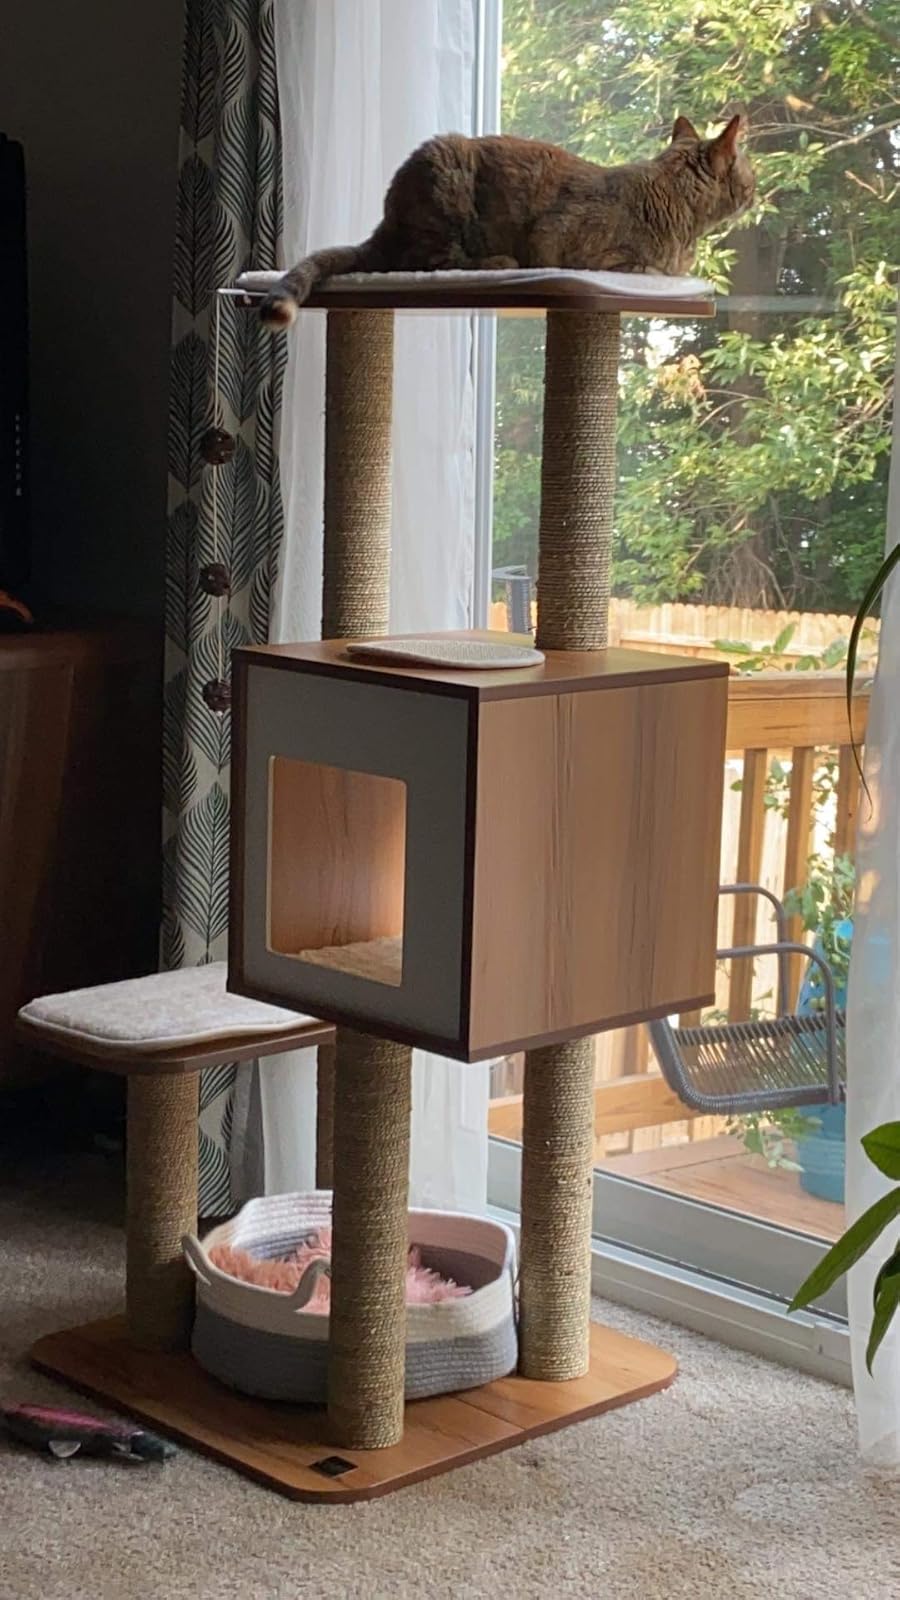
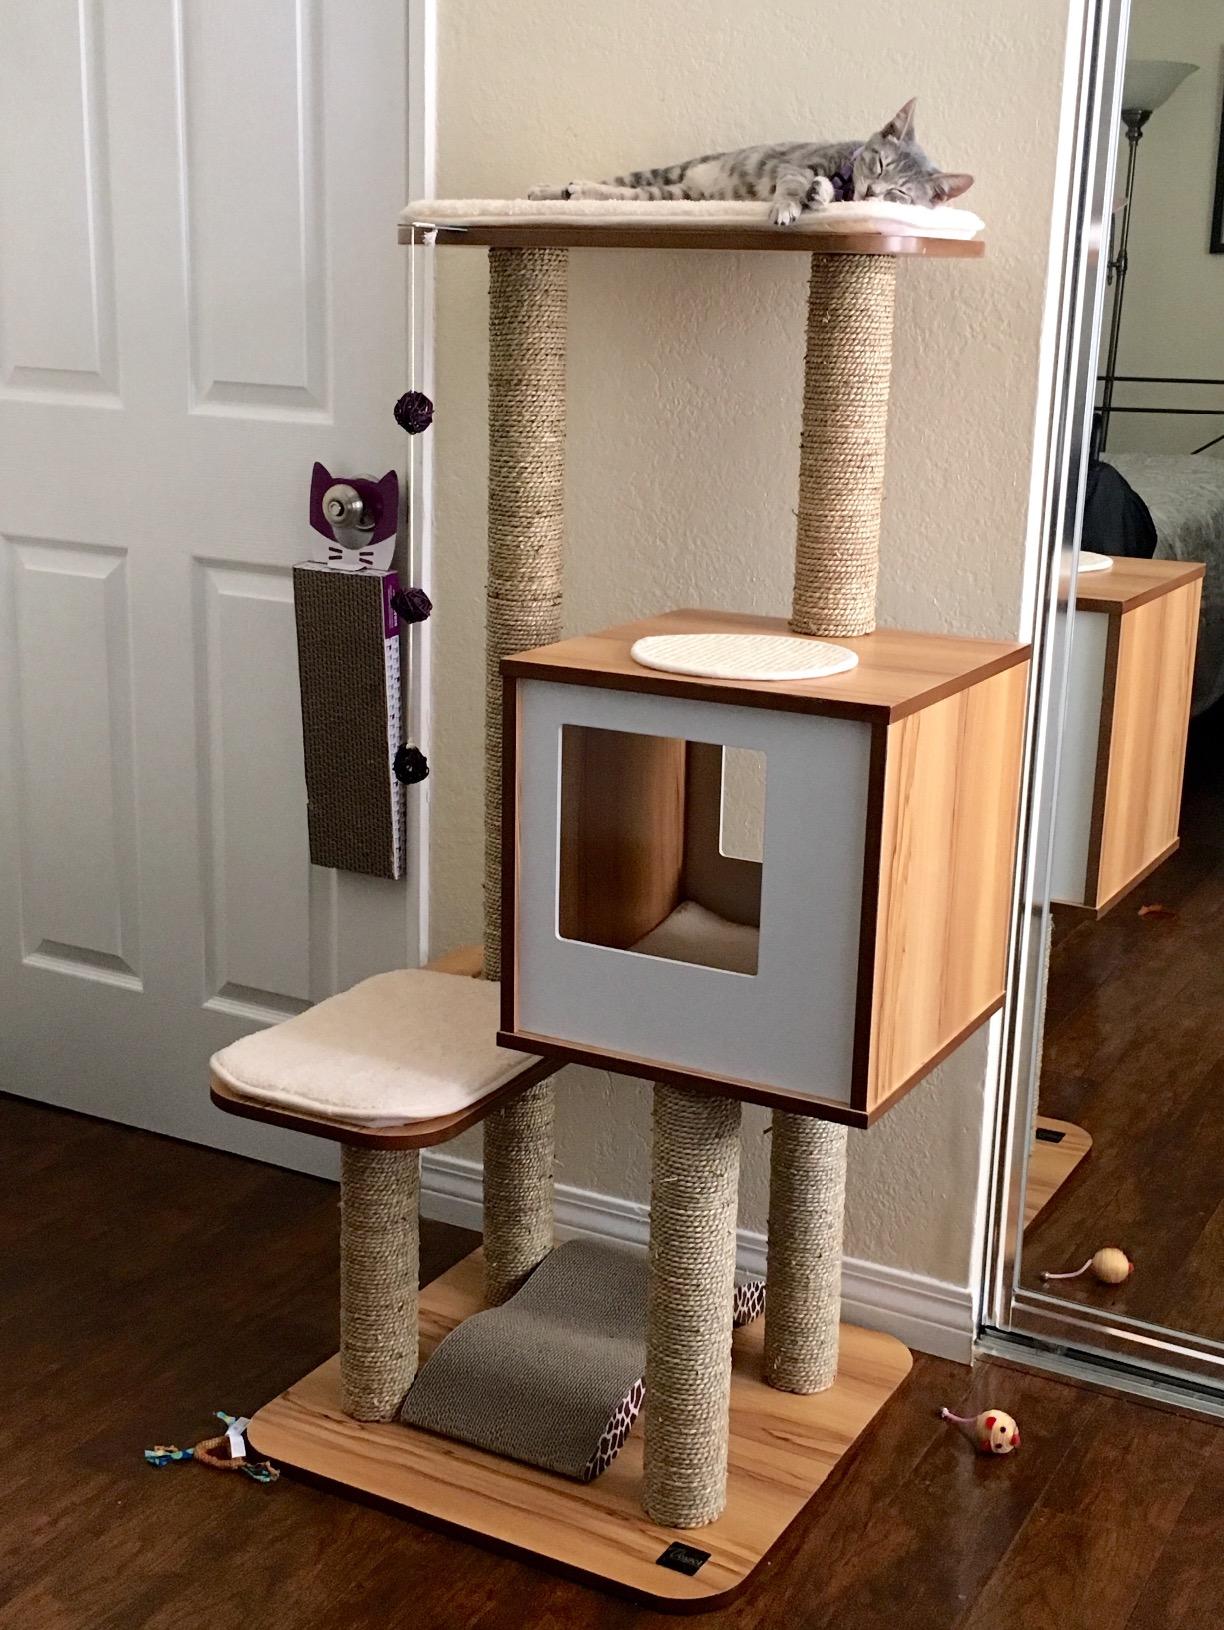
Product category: items_cat tree
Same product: yes